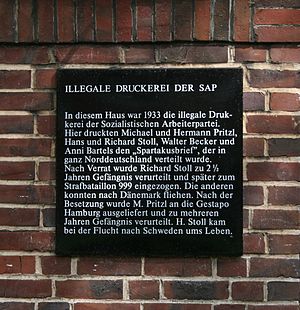
Sozialistische Arbeiterpartei Deutschlands (1931-1945) / I opposition mod nazismen
Mindeplade til minde om partiets modsand mod nazismen
Sozialistische Arbeiterpartei Deutschlands ) var et tidligere venstresocialisk, marxistisk politisk parti, der blev stiftet den 4. oktober 1931 i Berlin og som bestod frem til 1945. Partiet spillede en betydelig rolle i modstanden mod nazismen.